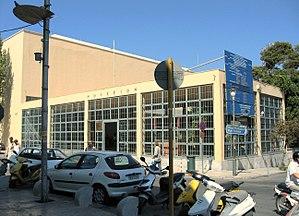
Le musée archéologique d’Héraklion est l'un des principaux musées de Grèce. Il dépend directement du Directorat général des antiquités au ministère grec de la culture.